Stefan de Walle

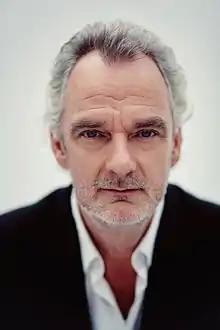
Stefan de Walle (2016)

De Walle is known for his role of "Kees" in the spin-off television series of the 1986 film "Flodder", which ran from 1993 to 1998. He also played this role in the 1995 film "Flodder 3".